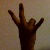
The image shows a hand gesture representing the number 7 in Indian Sign Language.